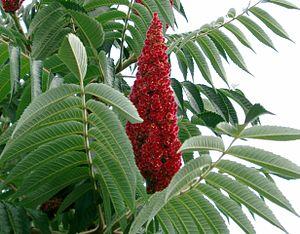
Le sumac vinaigrier, aussi appelé sumac amaranthe, sumac à bois poilu, vinaigrier, sumac de Virginie ou sumac à queues de renard, est une espèce d'arbre dioïque de la famille des Anacardiaceae. Le terme vinaigrier vient du fait que les fruits du Rhus typhina sont acides et parfois utilisés pour fabriquer une sorte de limonade rose.